Şanlıurfa Province

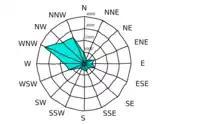
Wind rose of the Urfa region, showing the primary directions where wind blows from.

Şanlıurfa includes several major components of the Southeastern Anatolia Project (in Turkish "Güneydogu Anadolu Projesi" (GAP)) designed to: